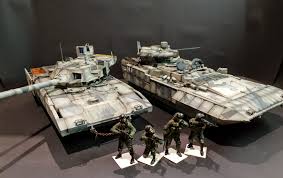
Label: BMP